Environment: real
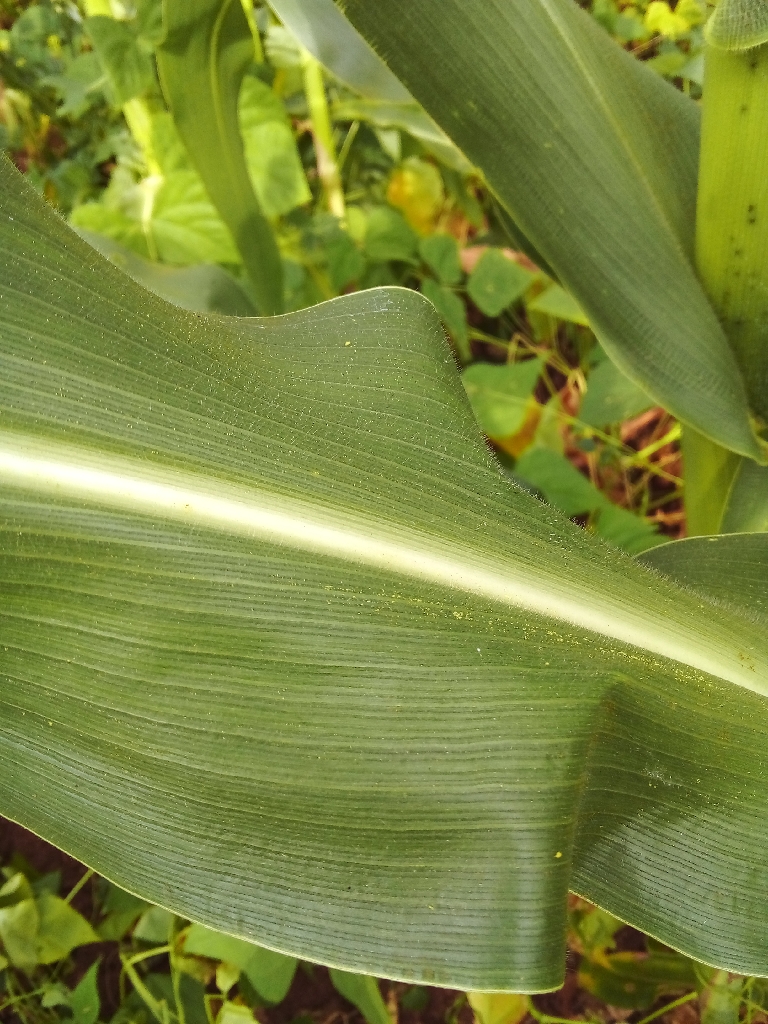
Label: healthy